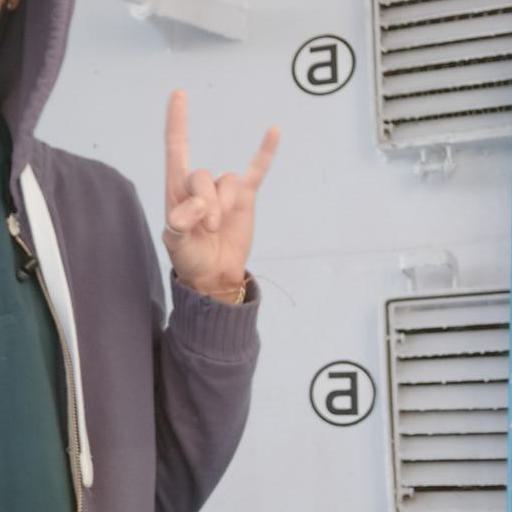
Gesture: rock